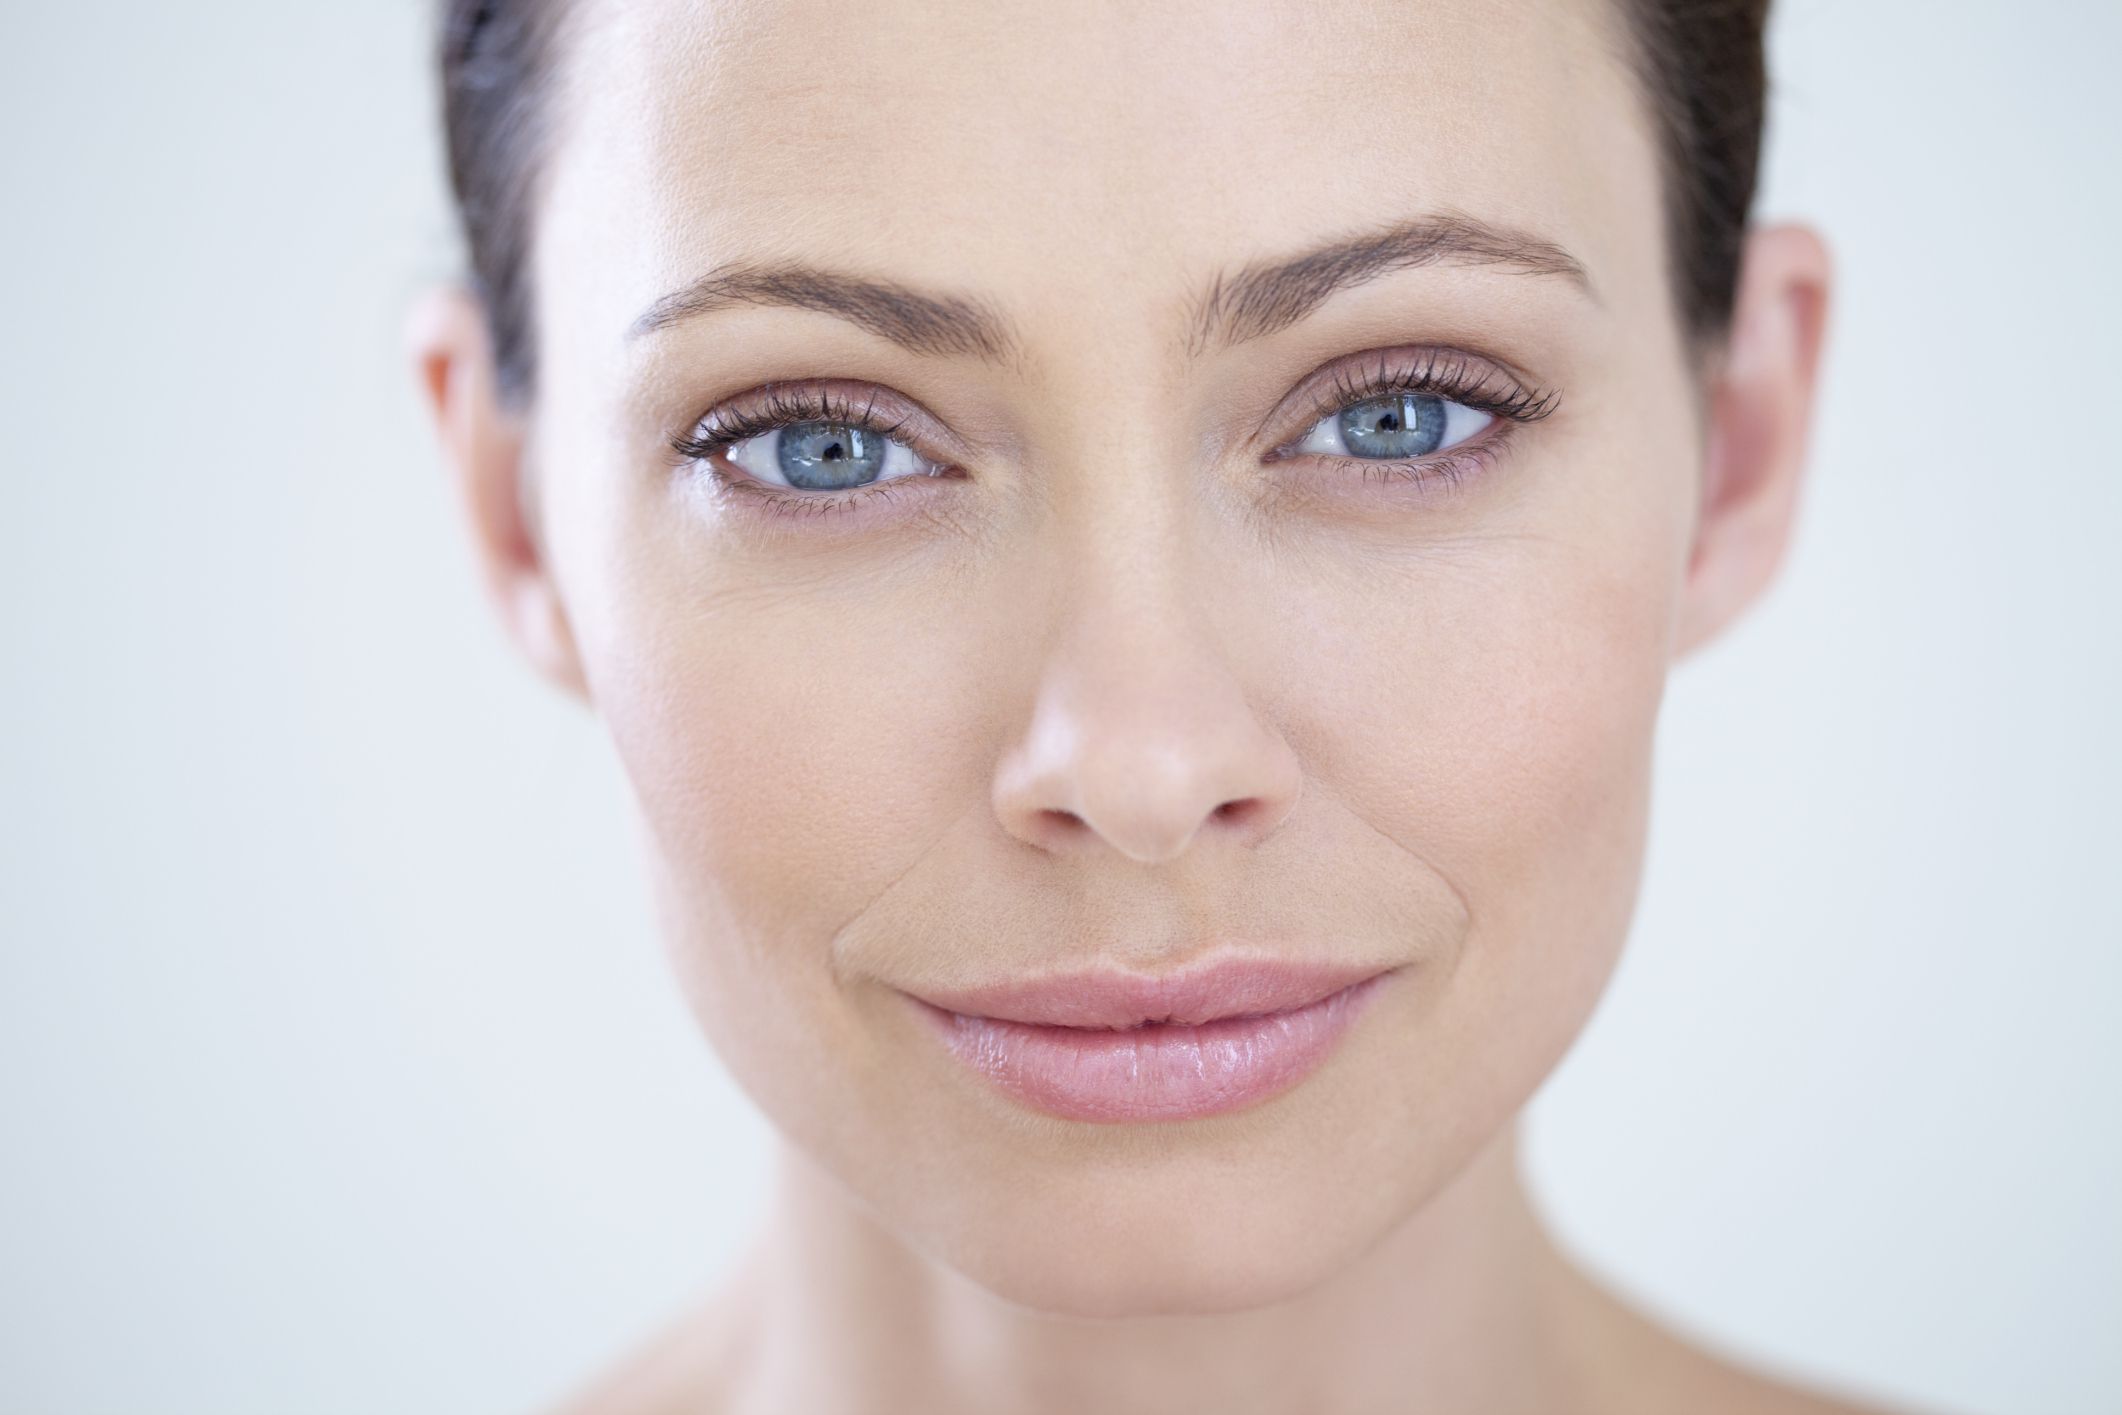
Gender: women